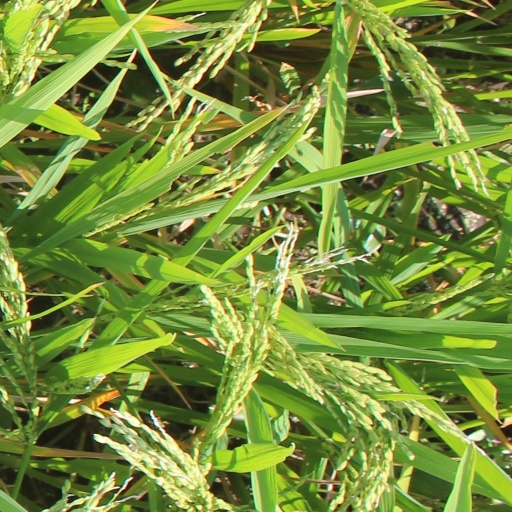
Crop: rice